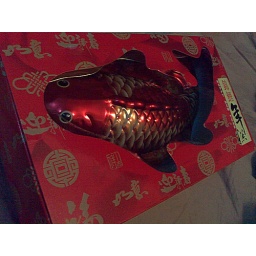
0206 fish rice cake in the box 02